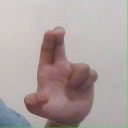
अक्षर: आ